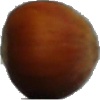
Label: Nut Forest 1